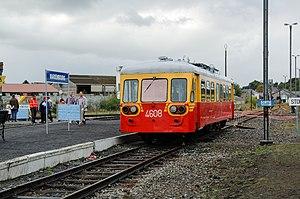
AUTORAIL 4608 du CFV3V
La série 46 est une série d'autorails de la SNCB. Conçu par Brossel, il est dérivé du type 553 auquel il apporte quelques améliorations : des vitrages plus grands, visant à offrir une vue panoramique aux passagers, et la présence d'un cabinet de toilettes. Au niveau de la chaîne de traction, une transmission diesel-hydraulique remplace la boite mécanique à 4 rapports des séries précédentes.